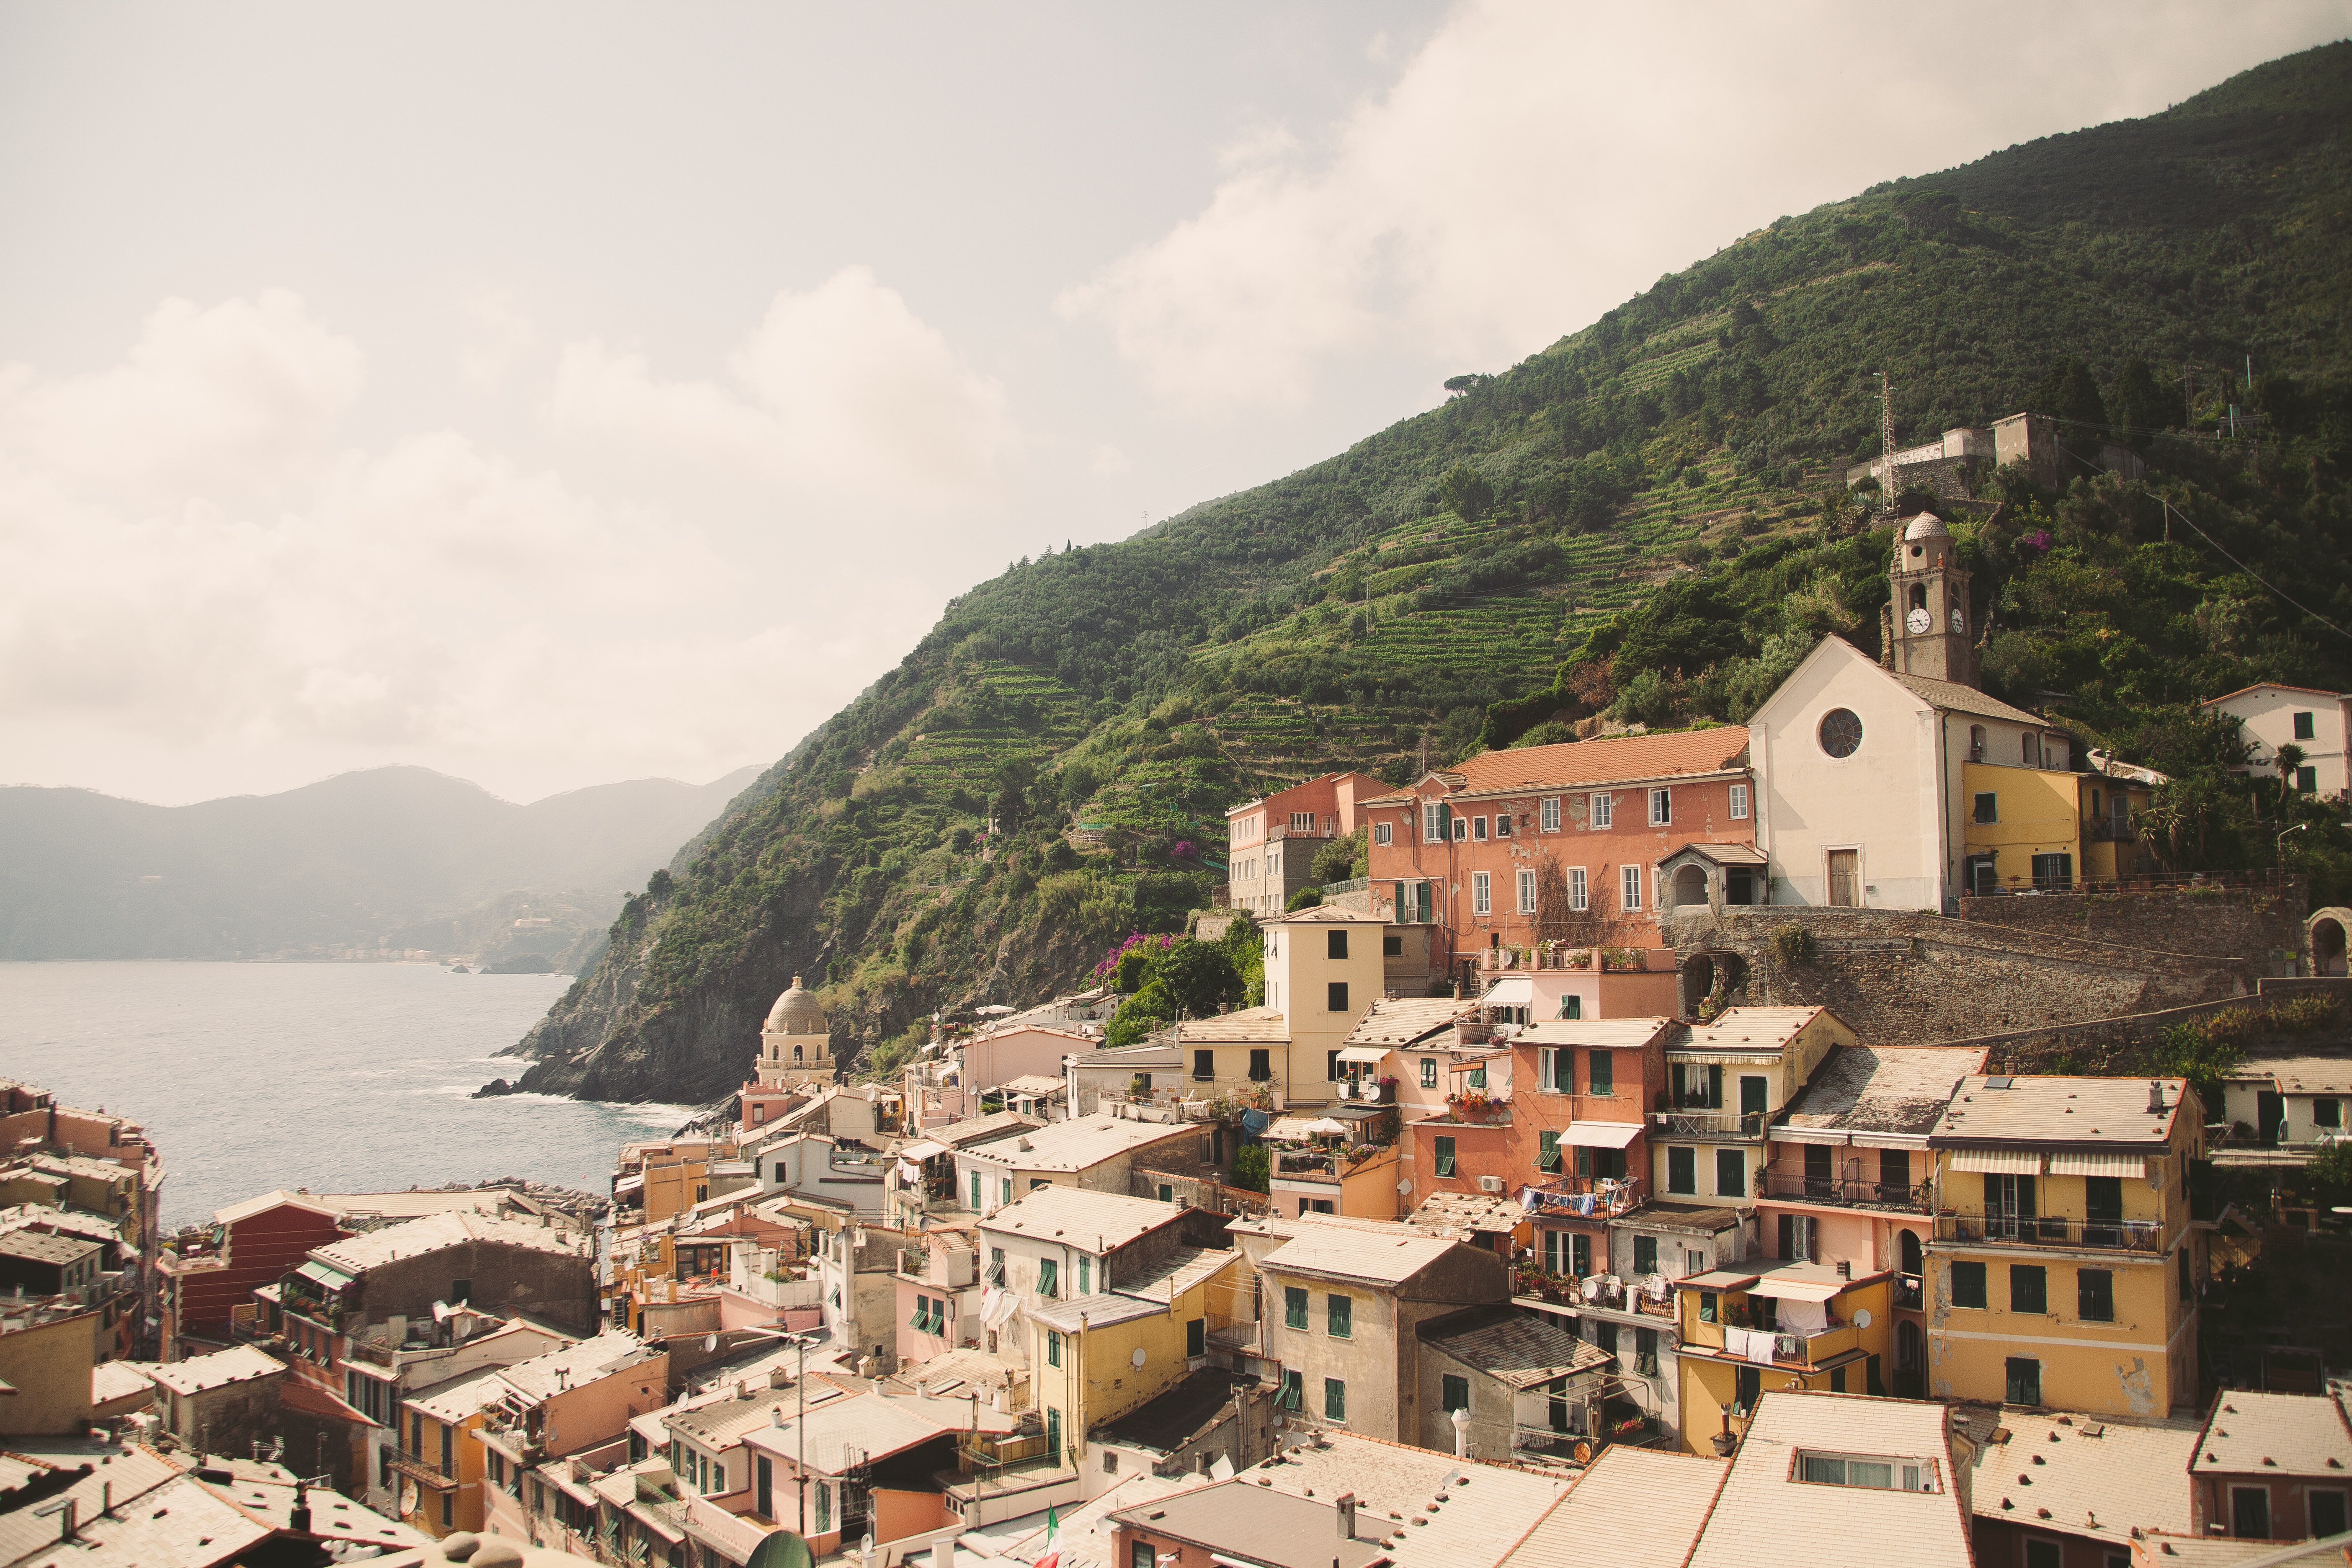
sea, coast, mountain, house, town, rooftop, mountain range, vacation, travel, village, seaside, hillside, tourism, monastery, human settlement